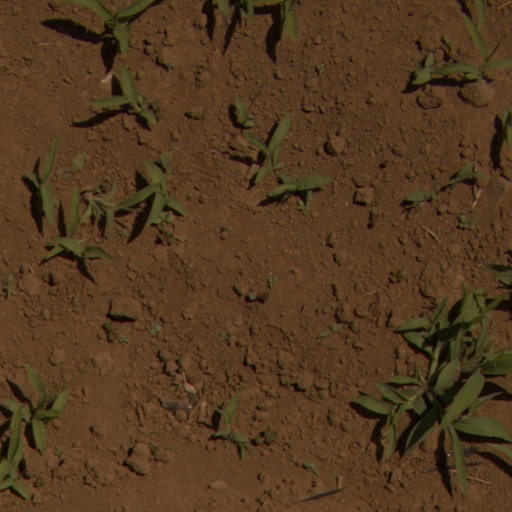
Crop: Jerusalem artichoke